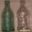
Label: bottle